Gametophyte

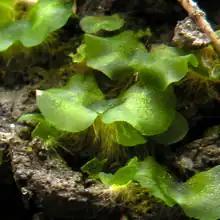
Several gametophytes growing in a terrarium

In land plants, anisogamy is universal. As in animals, female and male gametes are called, respectively, "eggs" and "sperm." In extant land plants, either the sporophyte or the gametophyte may be reduced (heteromorphic). No extant gametophytes have stomata, but they have been found on fossil species like the early Devonian "Aglaophyton" from the Rhynie chert. Other fossil gametophytes found in the Rhynie chert shows they were much more developed than present forms, resembling the sporophyte in having a well-developed conducting strand, a cortex, an epidermis and a cuticle with stomata, but were much smaller.